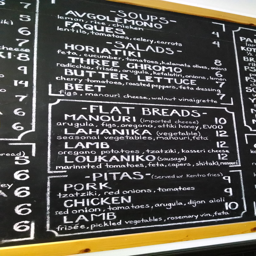
the menu of a local restaurant in chalk .